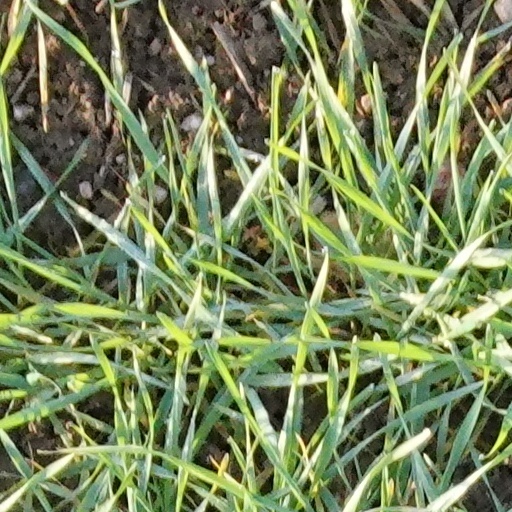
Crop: wheat